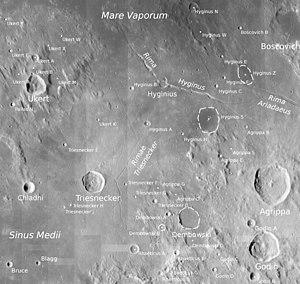
Godin est un Cratère d'impact lunaire situé sur la face visible de la Lune à l'est de la mare lunaire du Sinus Medii et au sud de la Mare Vaporum. Il se situe au sud du cratère Agrippa et au sud-est du cratère Tempel. Le bord du cratère Godin est plus large dans la moitié sud que dans sa partie nord, ce qui lui donne une forme en poire. Son parterre intérieur est rugueux avec un albédo plus clair que son environnement immédiat. Un pic central s'élève en son milieu. Une structure rayonnée longue de 375 kilomètres entoure le cratère.